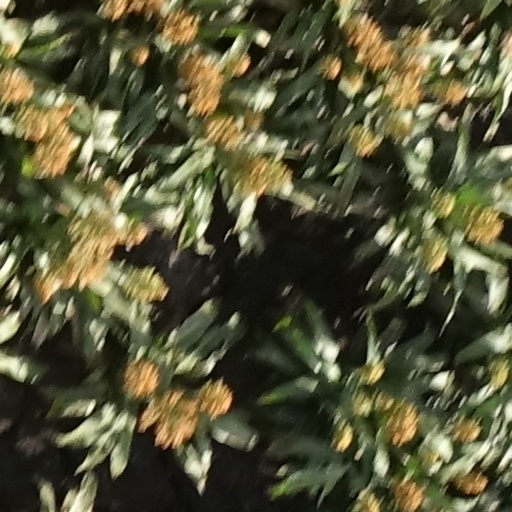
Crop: sorghum